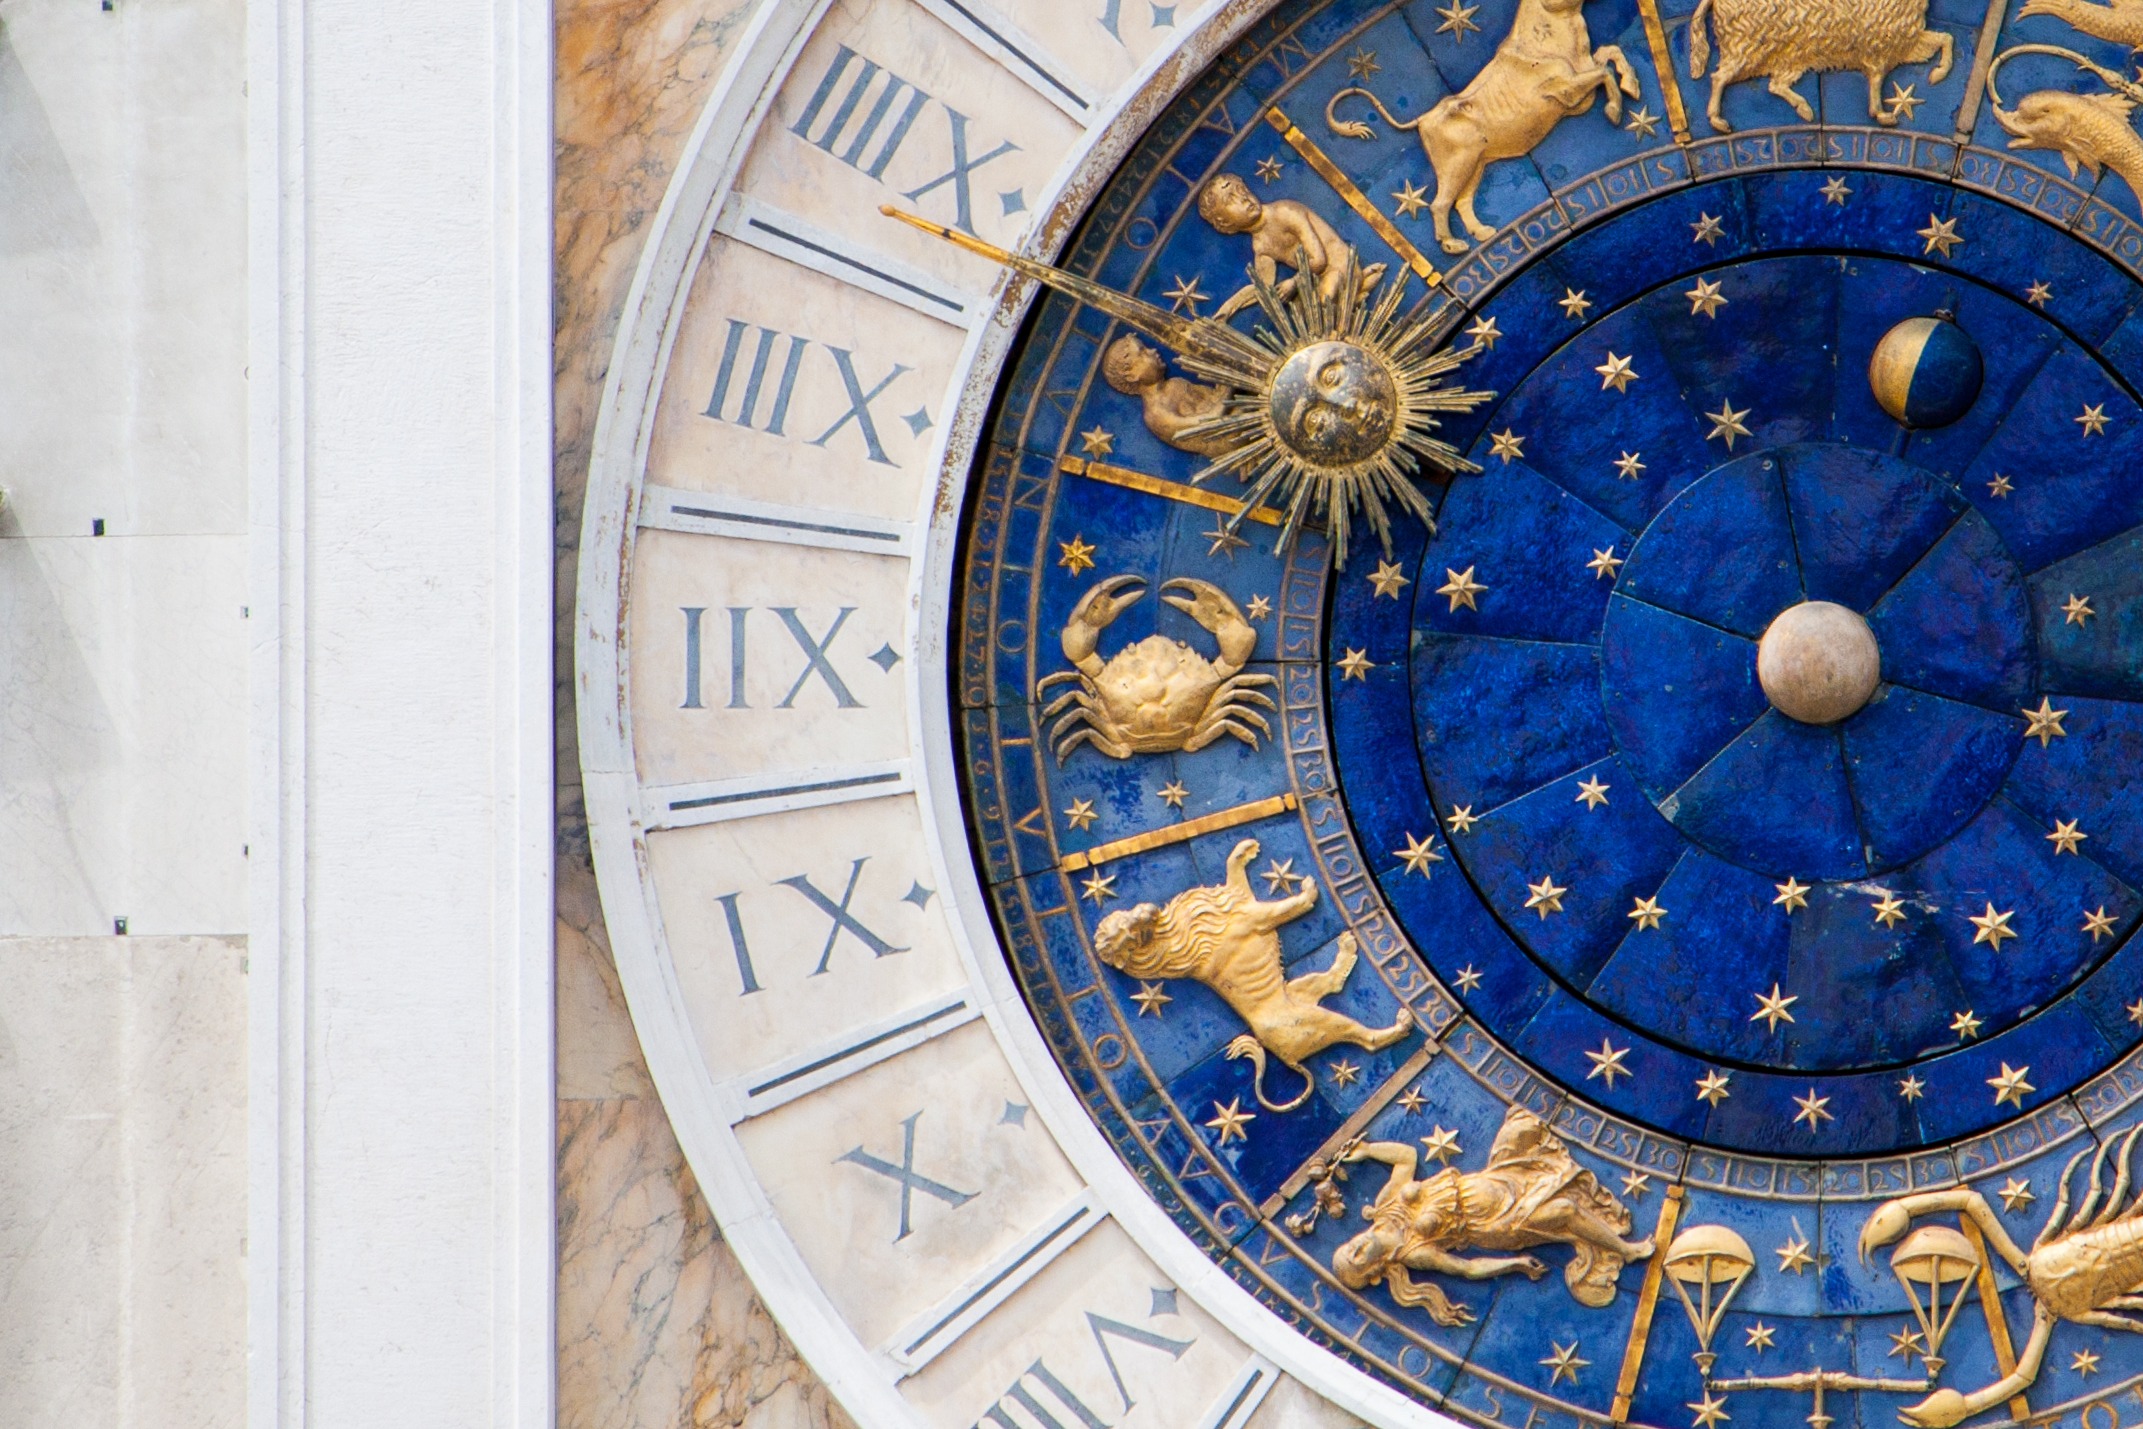
window, clock, tower, italy, venice, blue, circle, art, gold, design, symmetry, dome, piazza san marco, ancient history, zodiac, san marco square, venetia, torre dell orologio, st mark's clocktower